N-45 National Highway

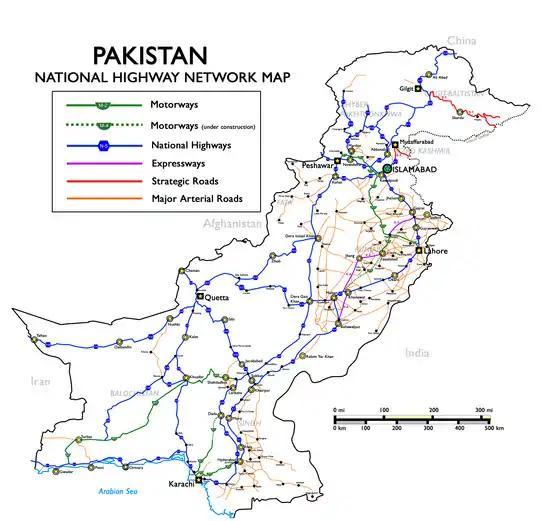
Map of National Highways of Pakistan also indicating N-45

The National Highway 45, also known as the N-45 or the Nowshera-Chitral Highway, is one of the National Highways of Pakistan, running from Nowshera District to the town of Chitral via Dir in the Khyber Pakhtunkhwa province. It is a two-lane highway with a total length of 309 km. It is maintained and operated by the National Highway Authority.